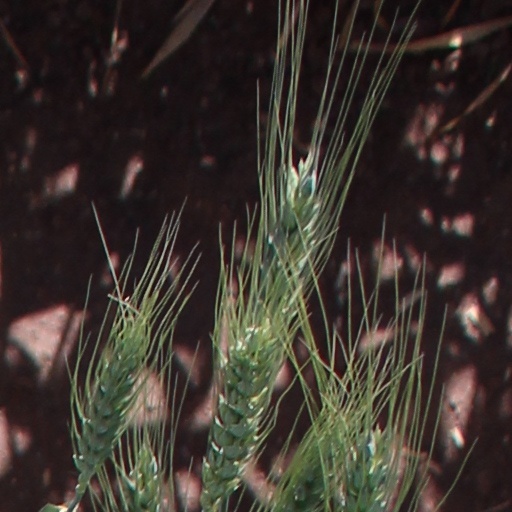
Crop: wheat